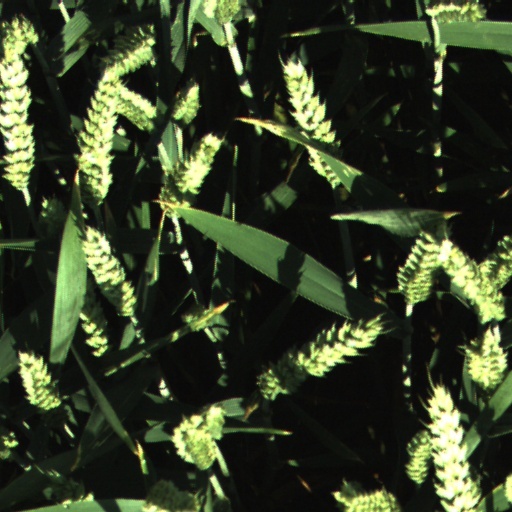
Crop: wheat